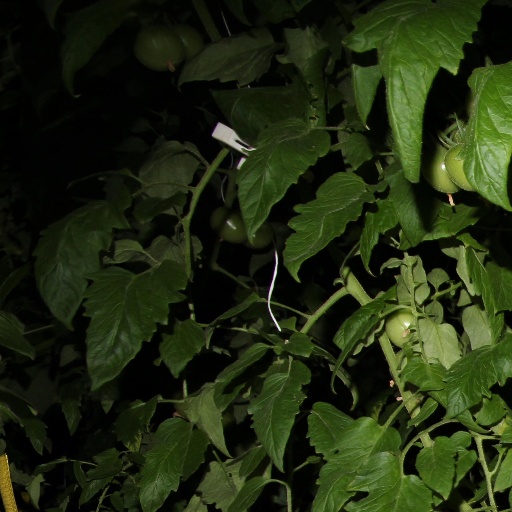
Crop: tomato